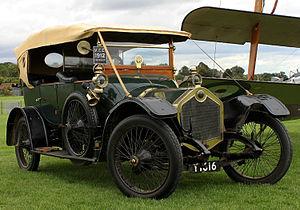
Crossley Motors fut un constructeur automobile anglais basé à Manchester, en Angleterre. Il a produit environ 19.000 voitures de haute qualité entre 1904 et 1938, 5.500 bus entre 1926 et 1958 et 21.000 véhicules utilitaires et militaires entre 1914 et 1945.